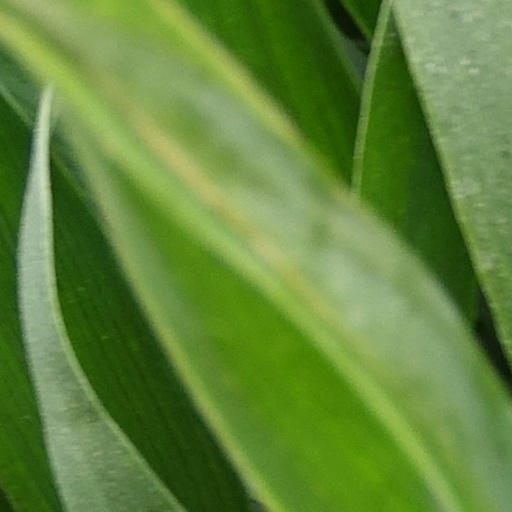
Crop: wheat